Philo C. Bailey House

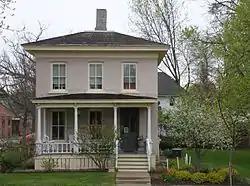
The Philo C. Bailey House from the south

The Philo C. Bailey House is a historic house in Waseca, Minnesota, United States, built in 1868. From 1872 until his death it was the home of Philo C. Bailey (1828–1907), a notable local pioneer, businessman, politician, and civic leader. The house was listed on the National Register of Historic Places in 1994 for having local significance in the themes of politics/government and social history. It was nominated for its association with Bailey, who was involved in a remarkably wide range of activities in the early years of Waseca's development. The building now houses the research library of the Waseca County Historical Society.